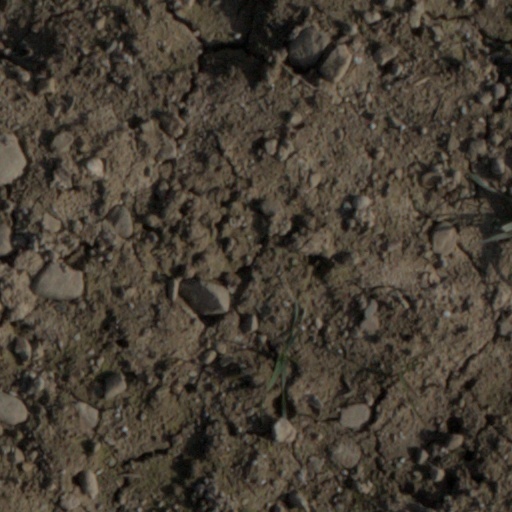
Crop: wheat